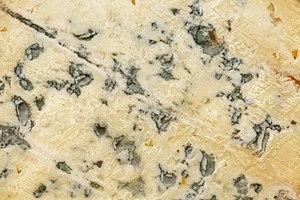
La fourme de Montbrison est un fromage de lait de vache, à pâte persillée.
Fourme de Montbrison est l'appellation d'origine d'un fromage français du département de la Loire. Ce fromage à pâte persillée est issu d'une transformation de laits de vache crus ou pasteurisés et a son nom en référence à la commune de Montbrison, dans le Forez. Cette appellation est commercialement préservée via un AOC depuis 1972 et une AOP depuis 2010.